Boeing XF8B

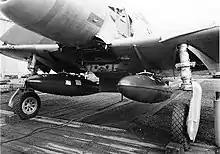
Drop tank arrangement on XF8B-1

To expedite testing and evaluation, a tandem seat was fitted to the first two prototypes to allow a flight engineer to help monitor the test flights. The second seat was easily accommodated in the roomy cockpit.